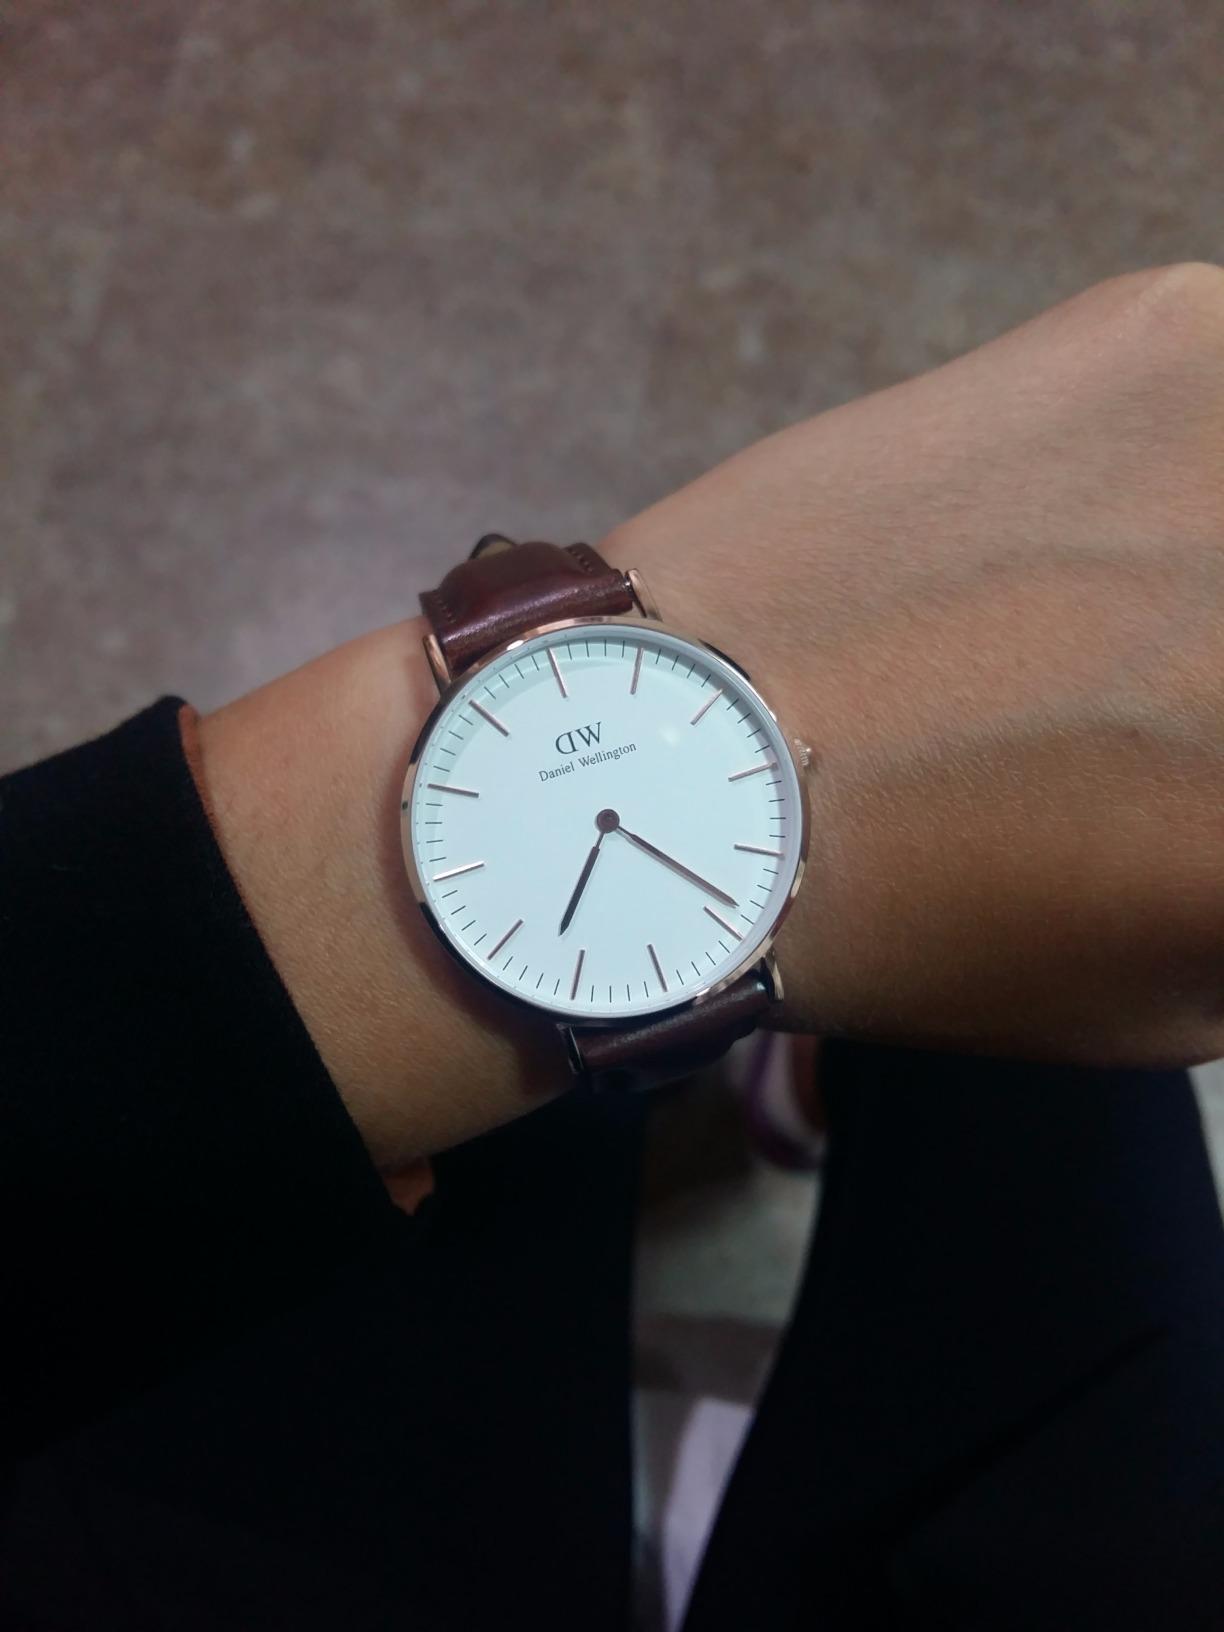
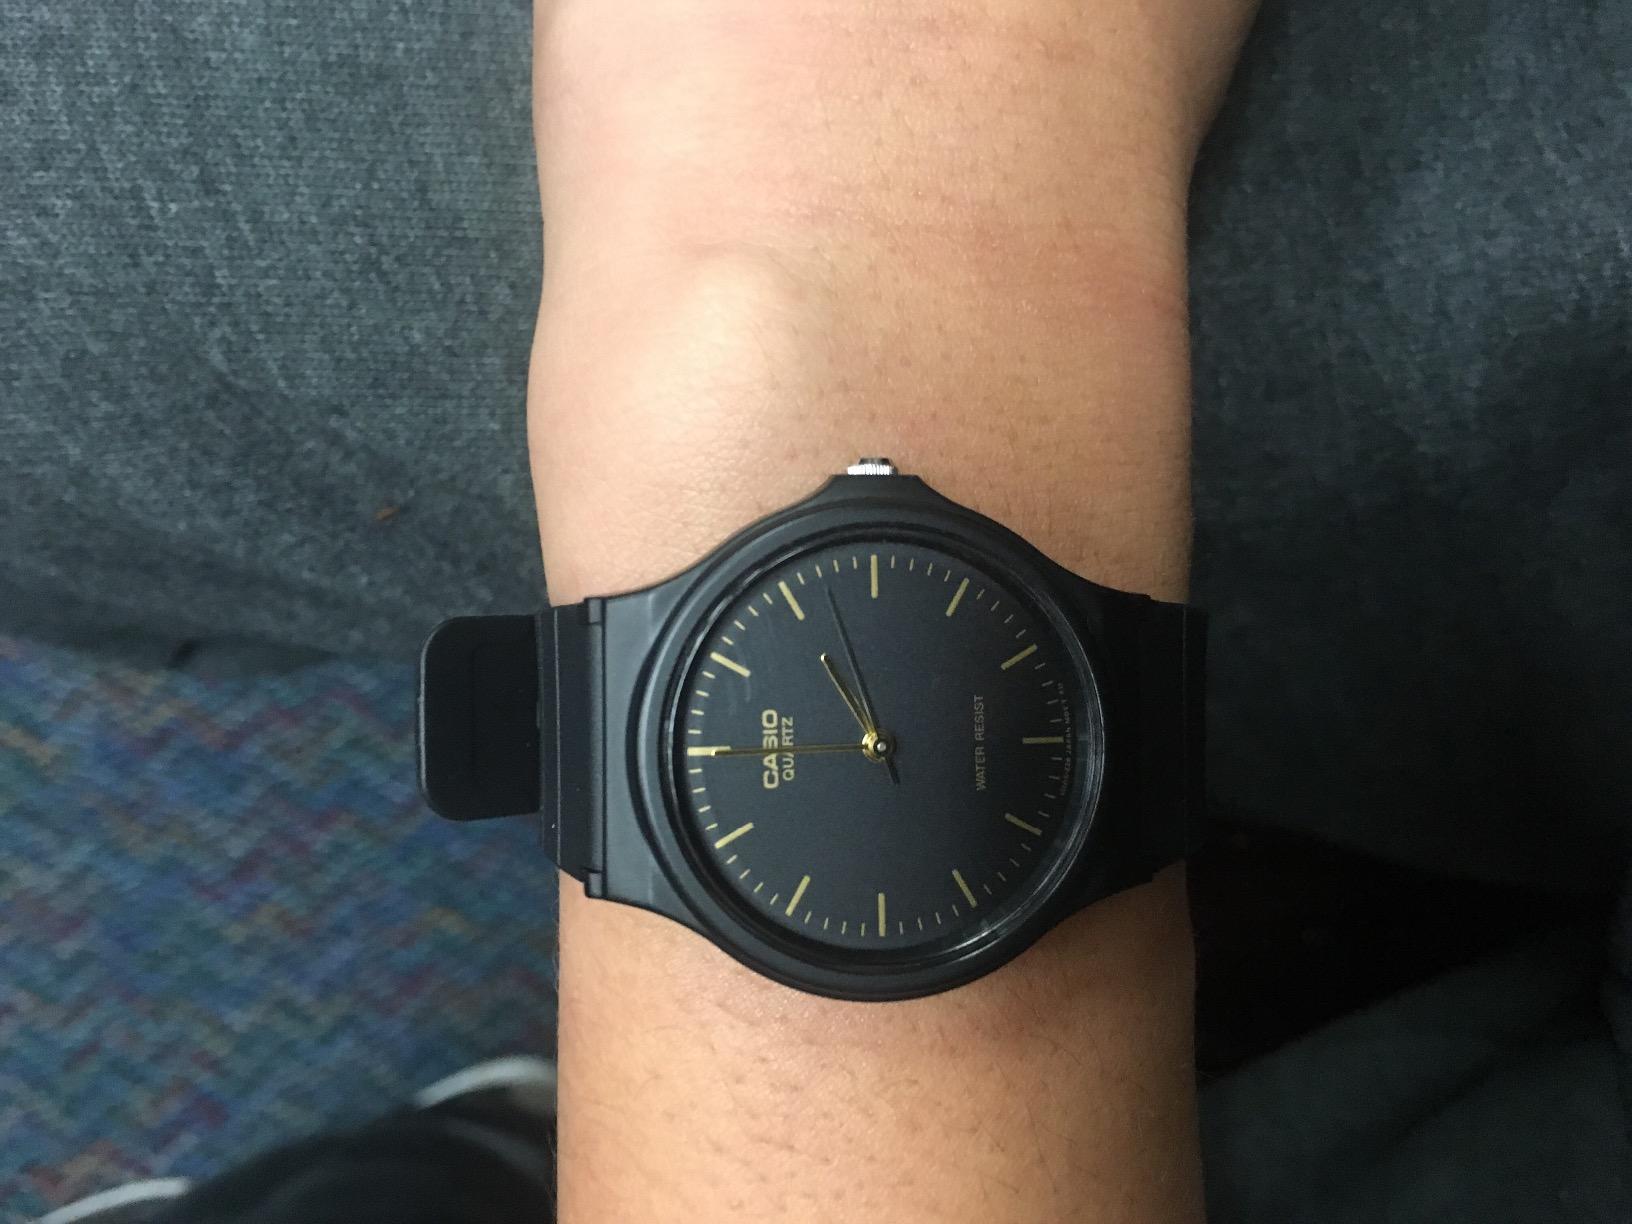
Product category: accessories_watch
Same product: no